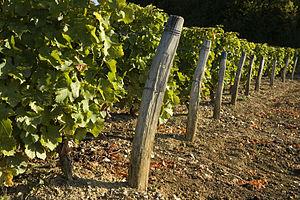
Conduite des vignes dans l'AOC sancerre
Le sancerre est un vin d'appellation d'origine contrôlée produit dans les environs de Sancerre, dans le département du Cher et la région Centre-Val de Loire. Il se présente dans les trois couleurs. Ces vins ont été classés en AOC par le décret du 14 novembre 1936 pour les blancs et par le décret du 23 janvier 1959 pour les rouges et les rosés.